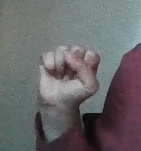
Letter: saad